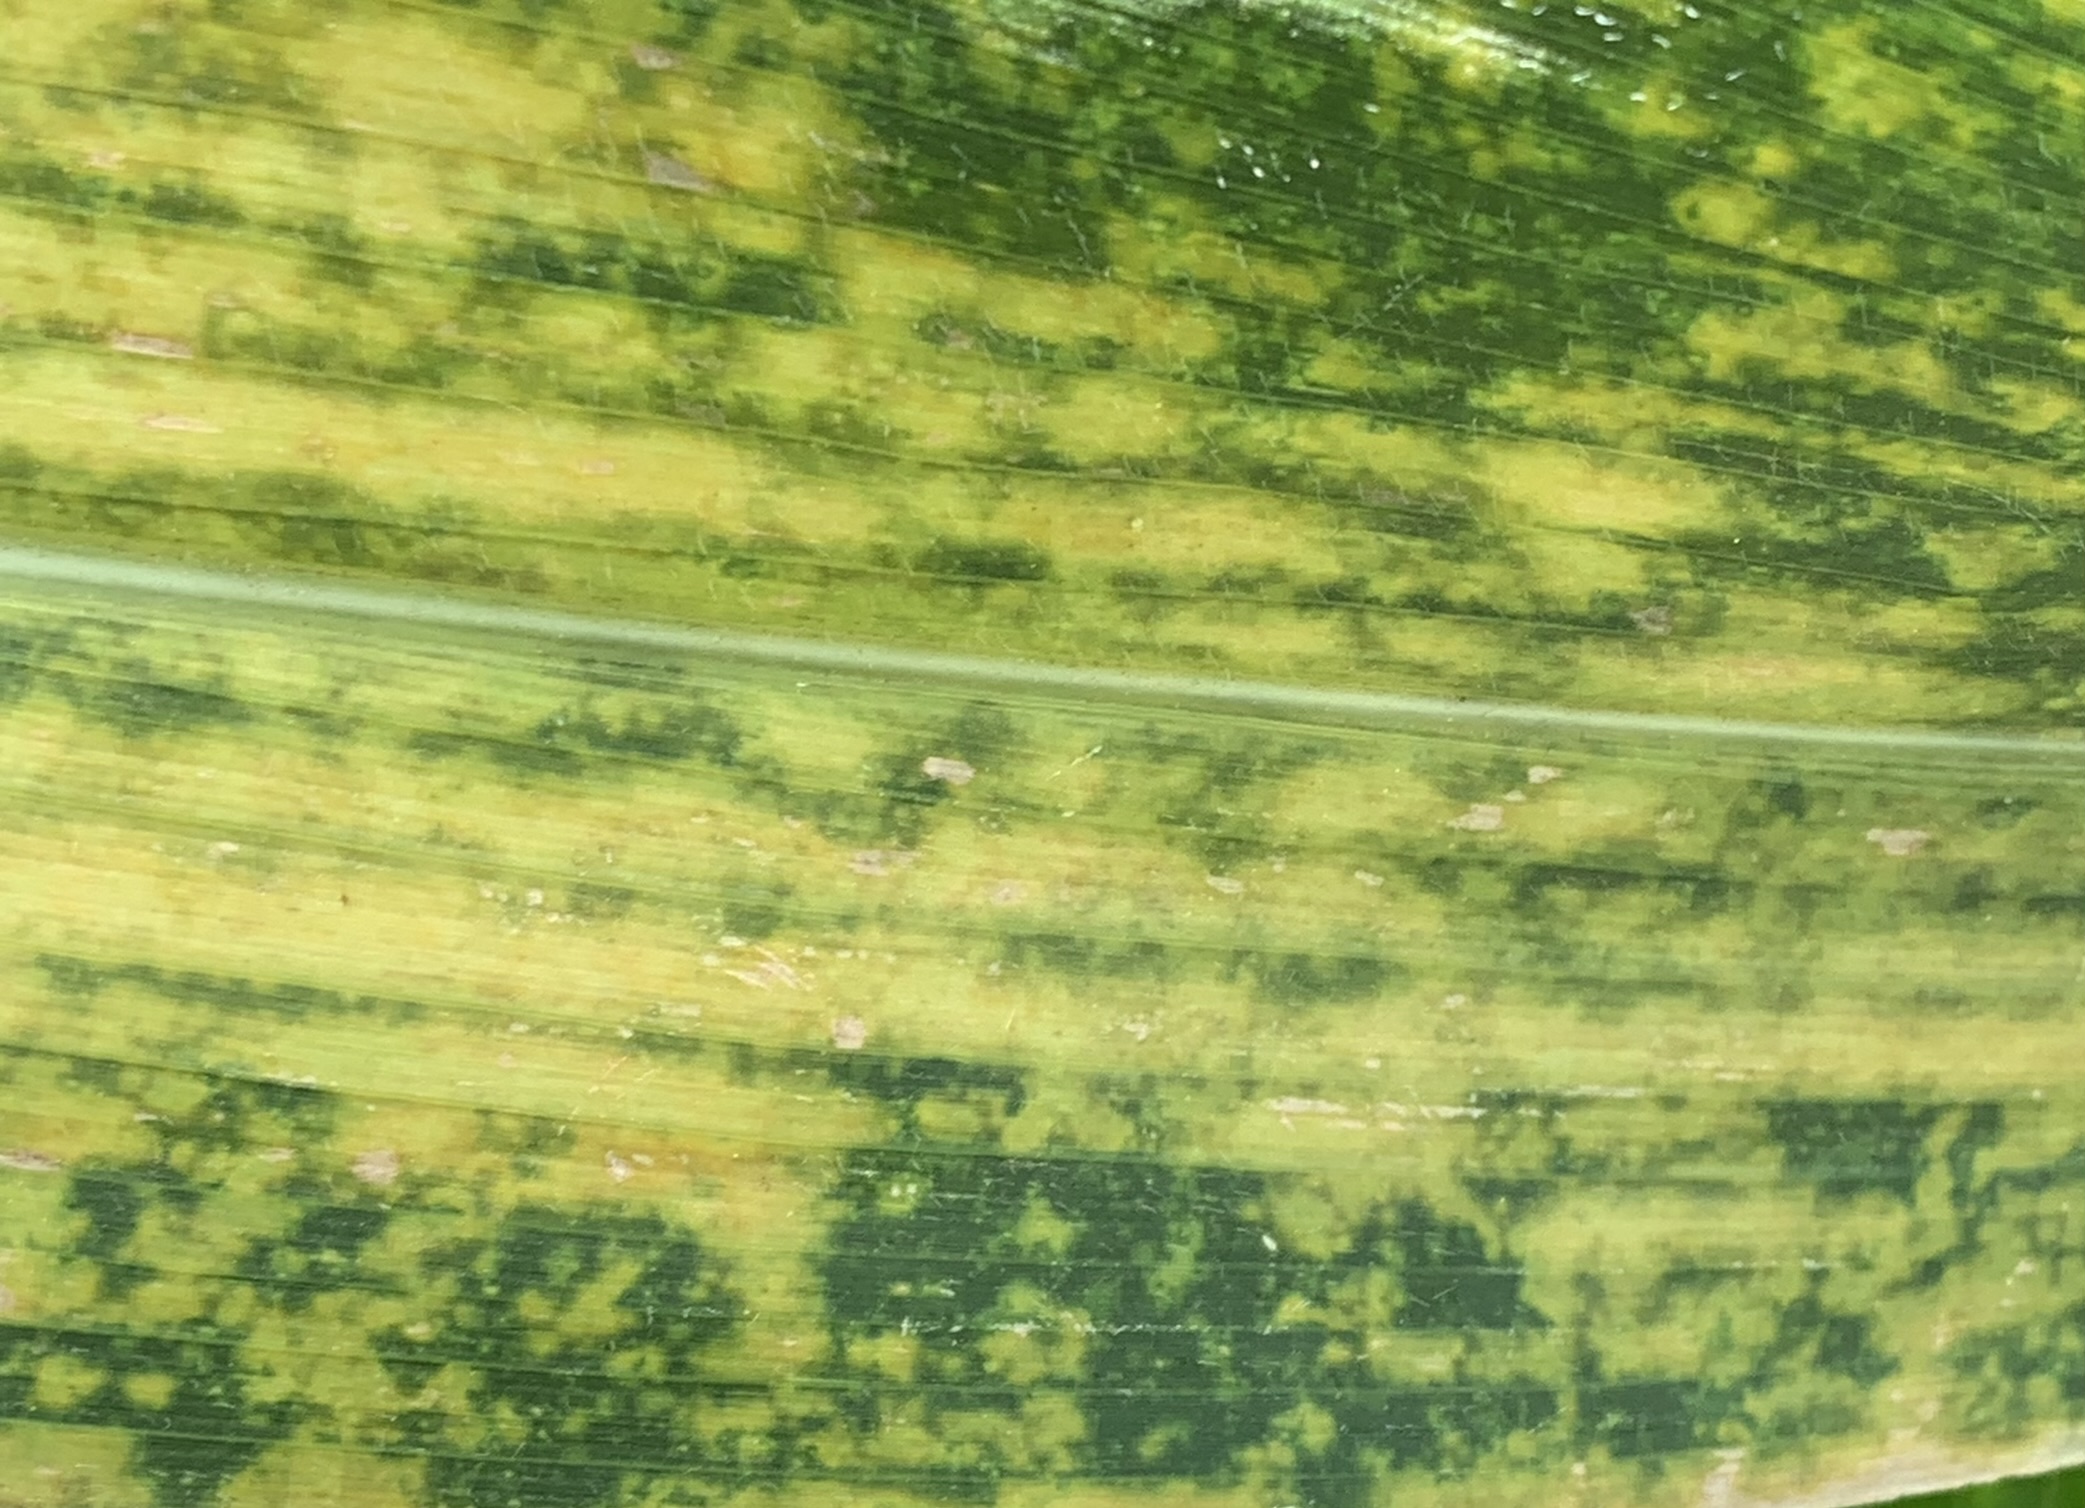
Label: MLN